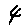
Label: 4